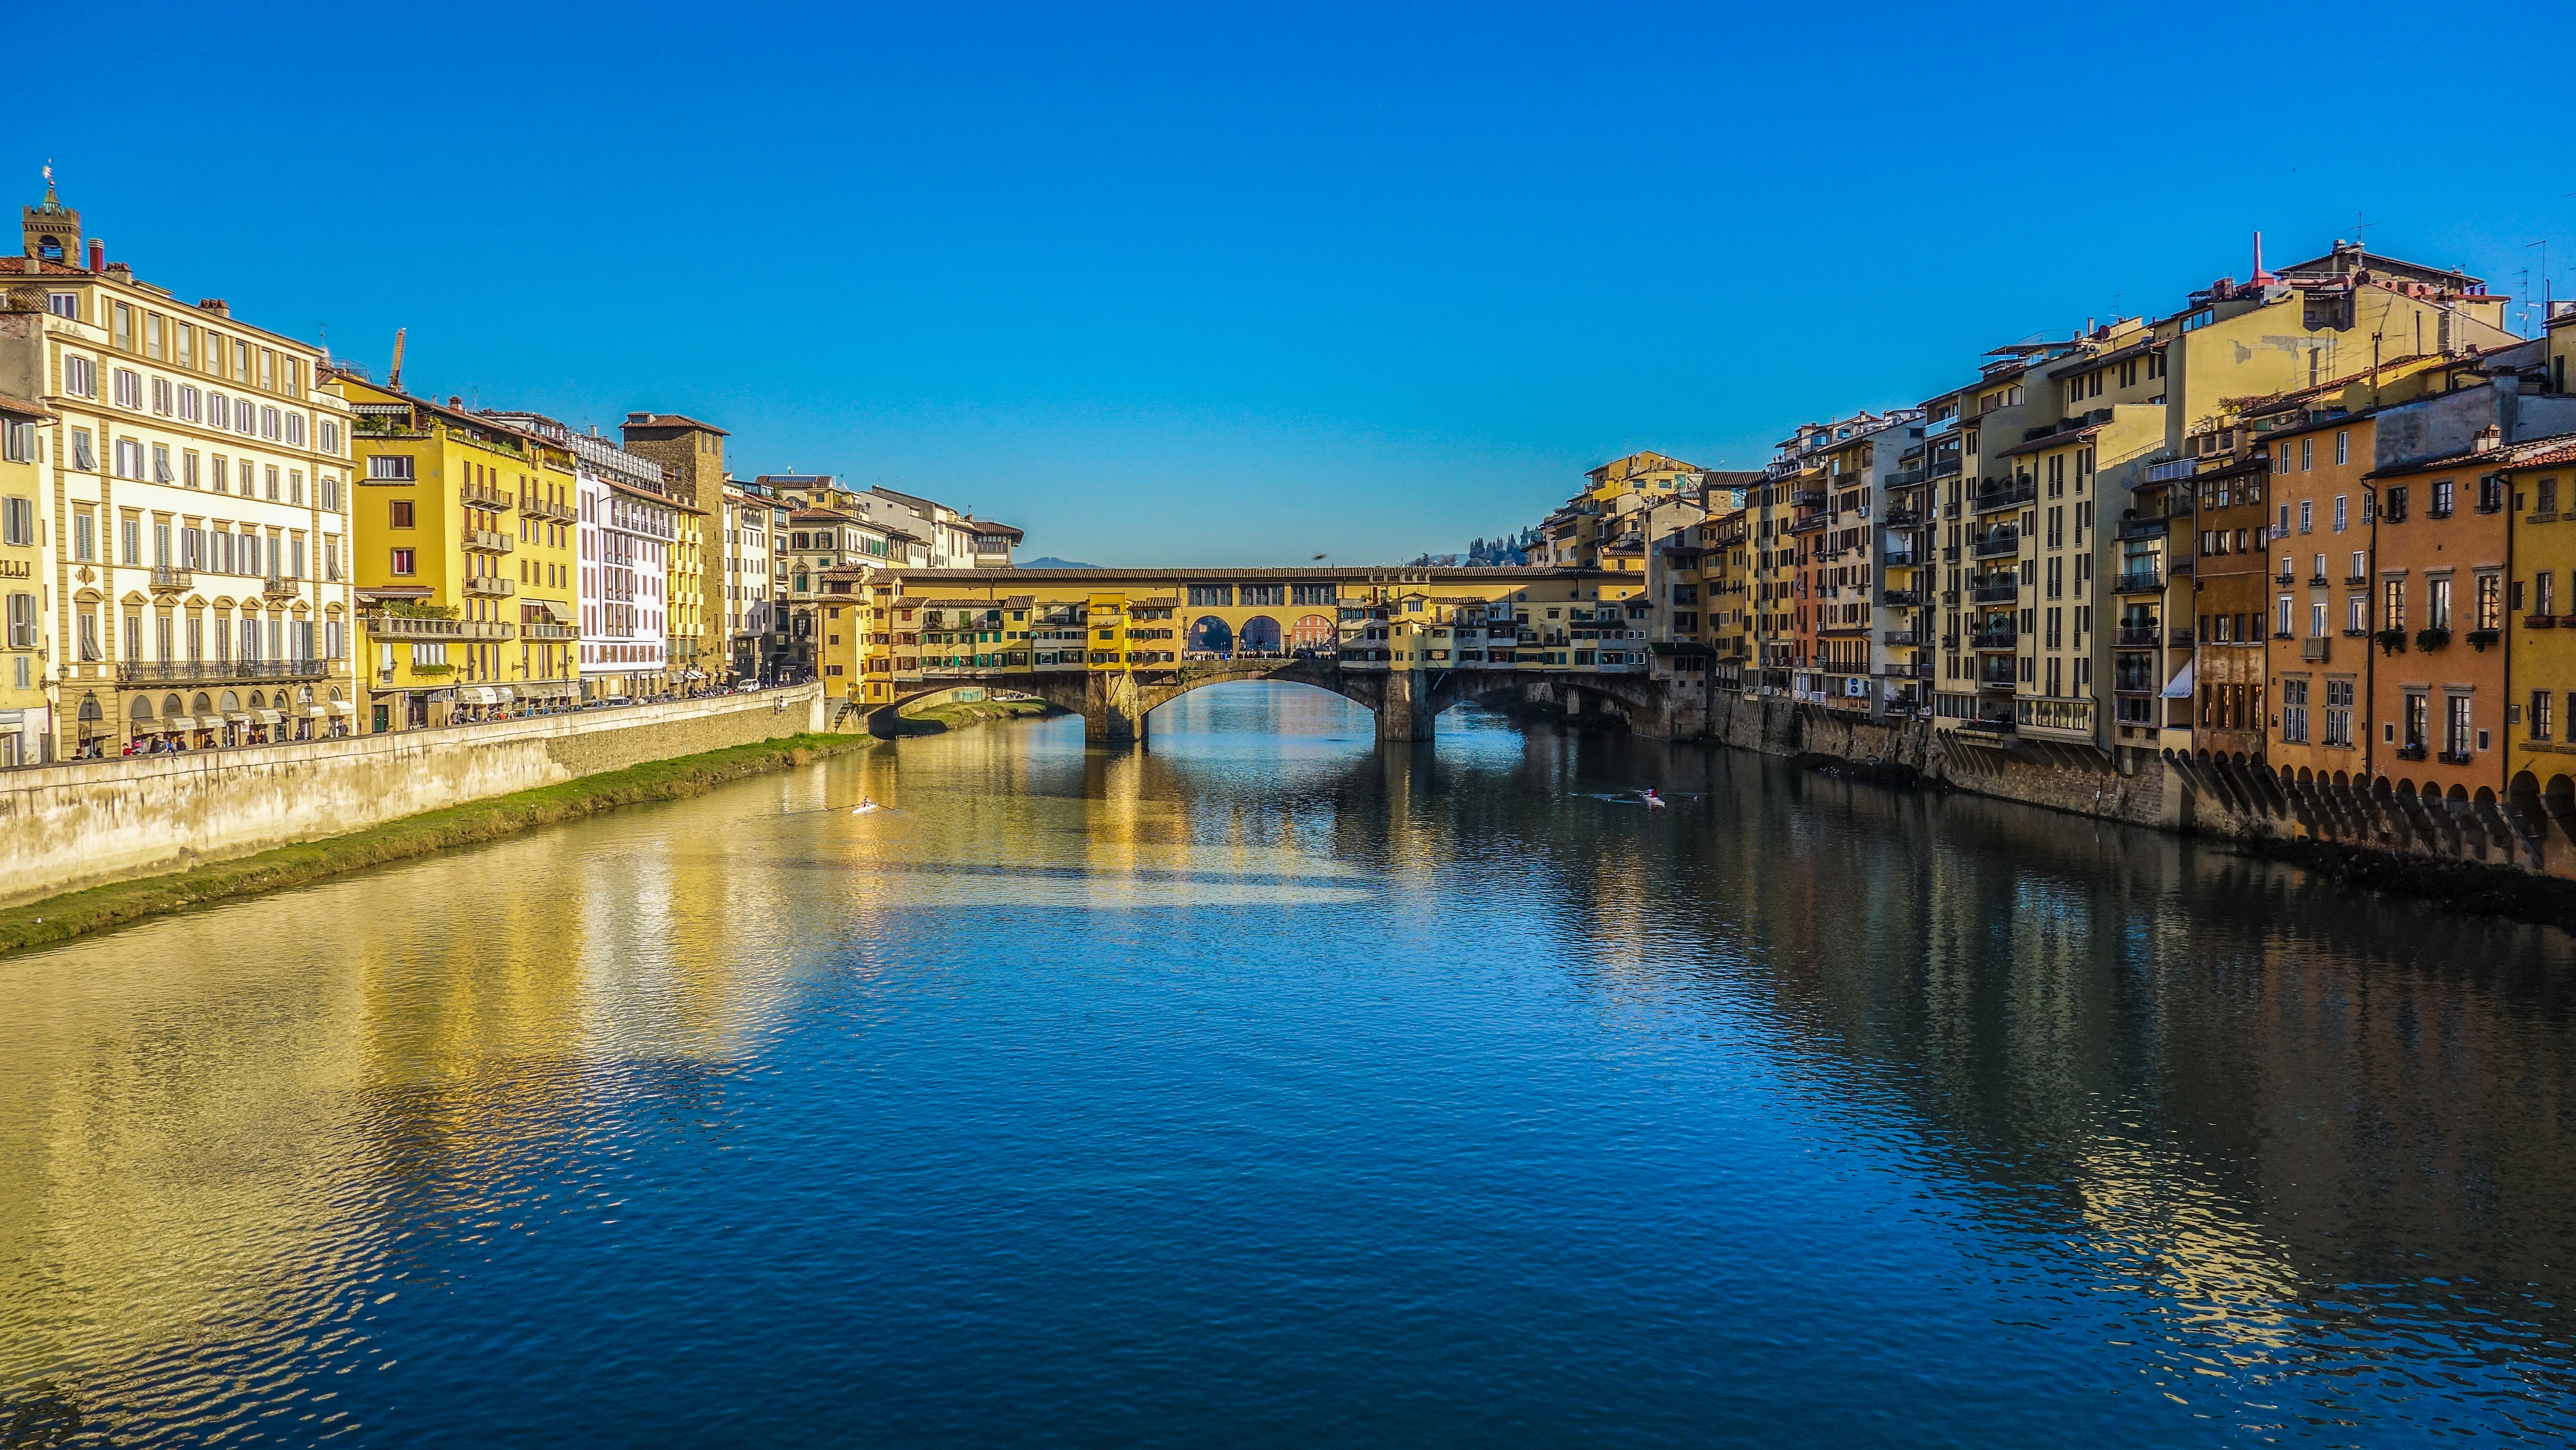
water, bridge, town, city, river, canal, cityscape, panorama, evening, reflection, italy, waterway, body of water, channel, florence, mirror image, landform, ponte vecchio, bew klt, geographical feature